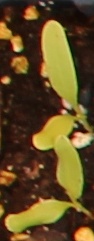
Label: Sugar beet